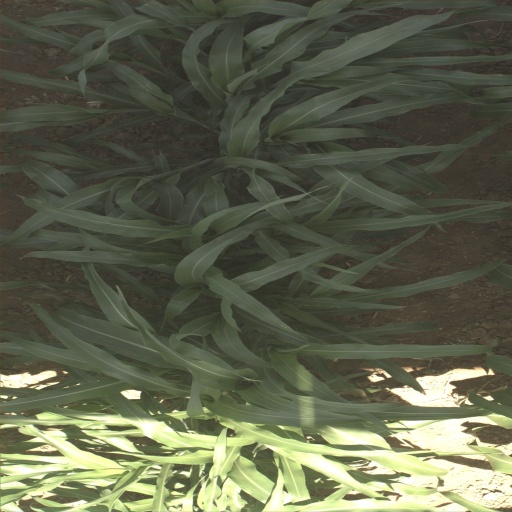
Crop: sorghum